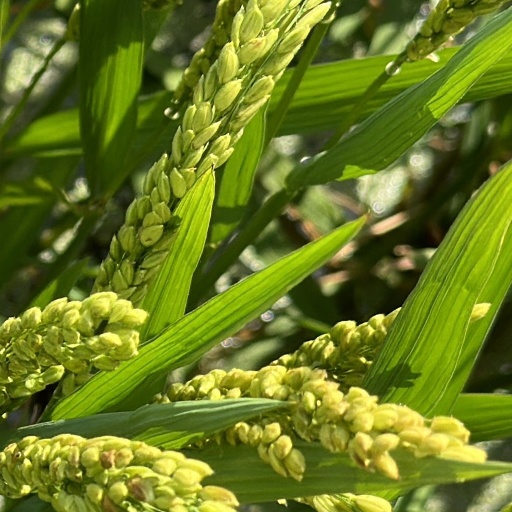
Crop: rice